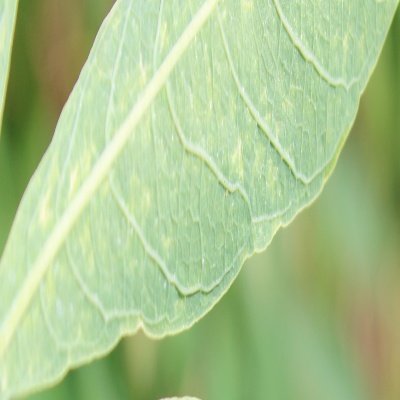
Crop: Cassava
Condition: green mite